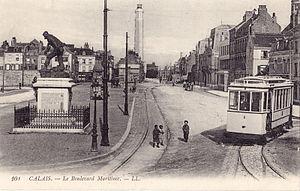
Carte postale ancienne éditée par LL, n°101 :CALAIS - Le Boulevard Maritime. On voit aussi le Monument des Sauveteurs.
Le réseau de tramway de Calais est un ancien réseau de transport urbain desservant la ville de Calais, ainsi que les communes voisines, dans le département du Pas-de-Calais. Il a fonctionné de 1879 à 1940.